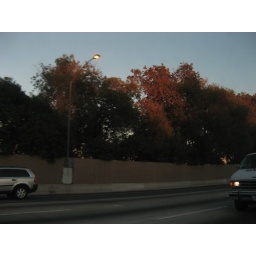
Focus adn light... street lamp (on) in relation to red trees.. as if it the lamp were lighting the trees.